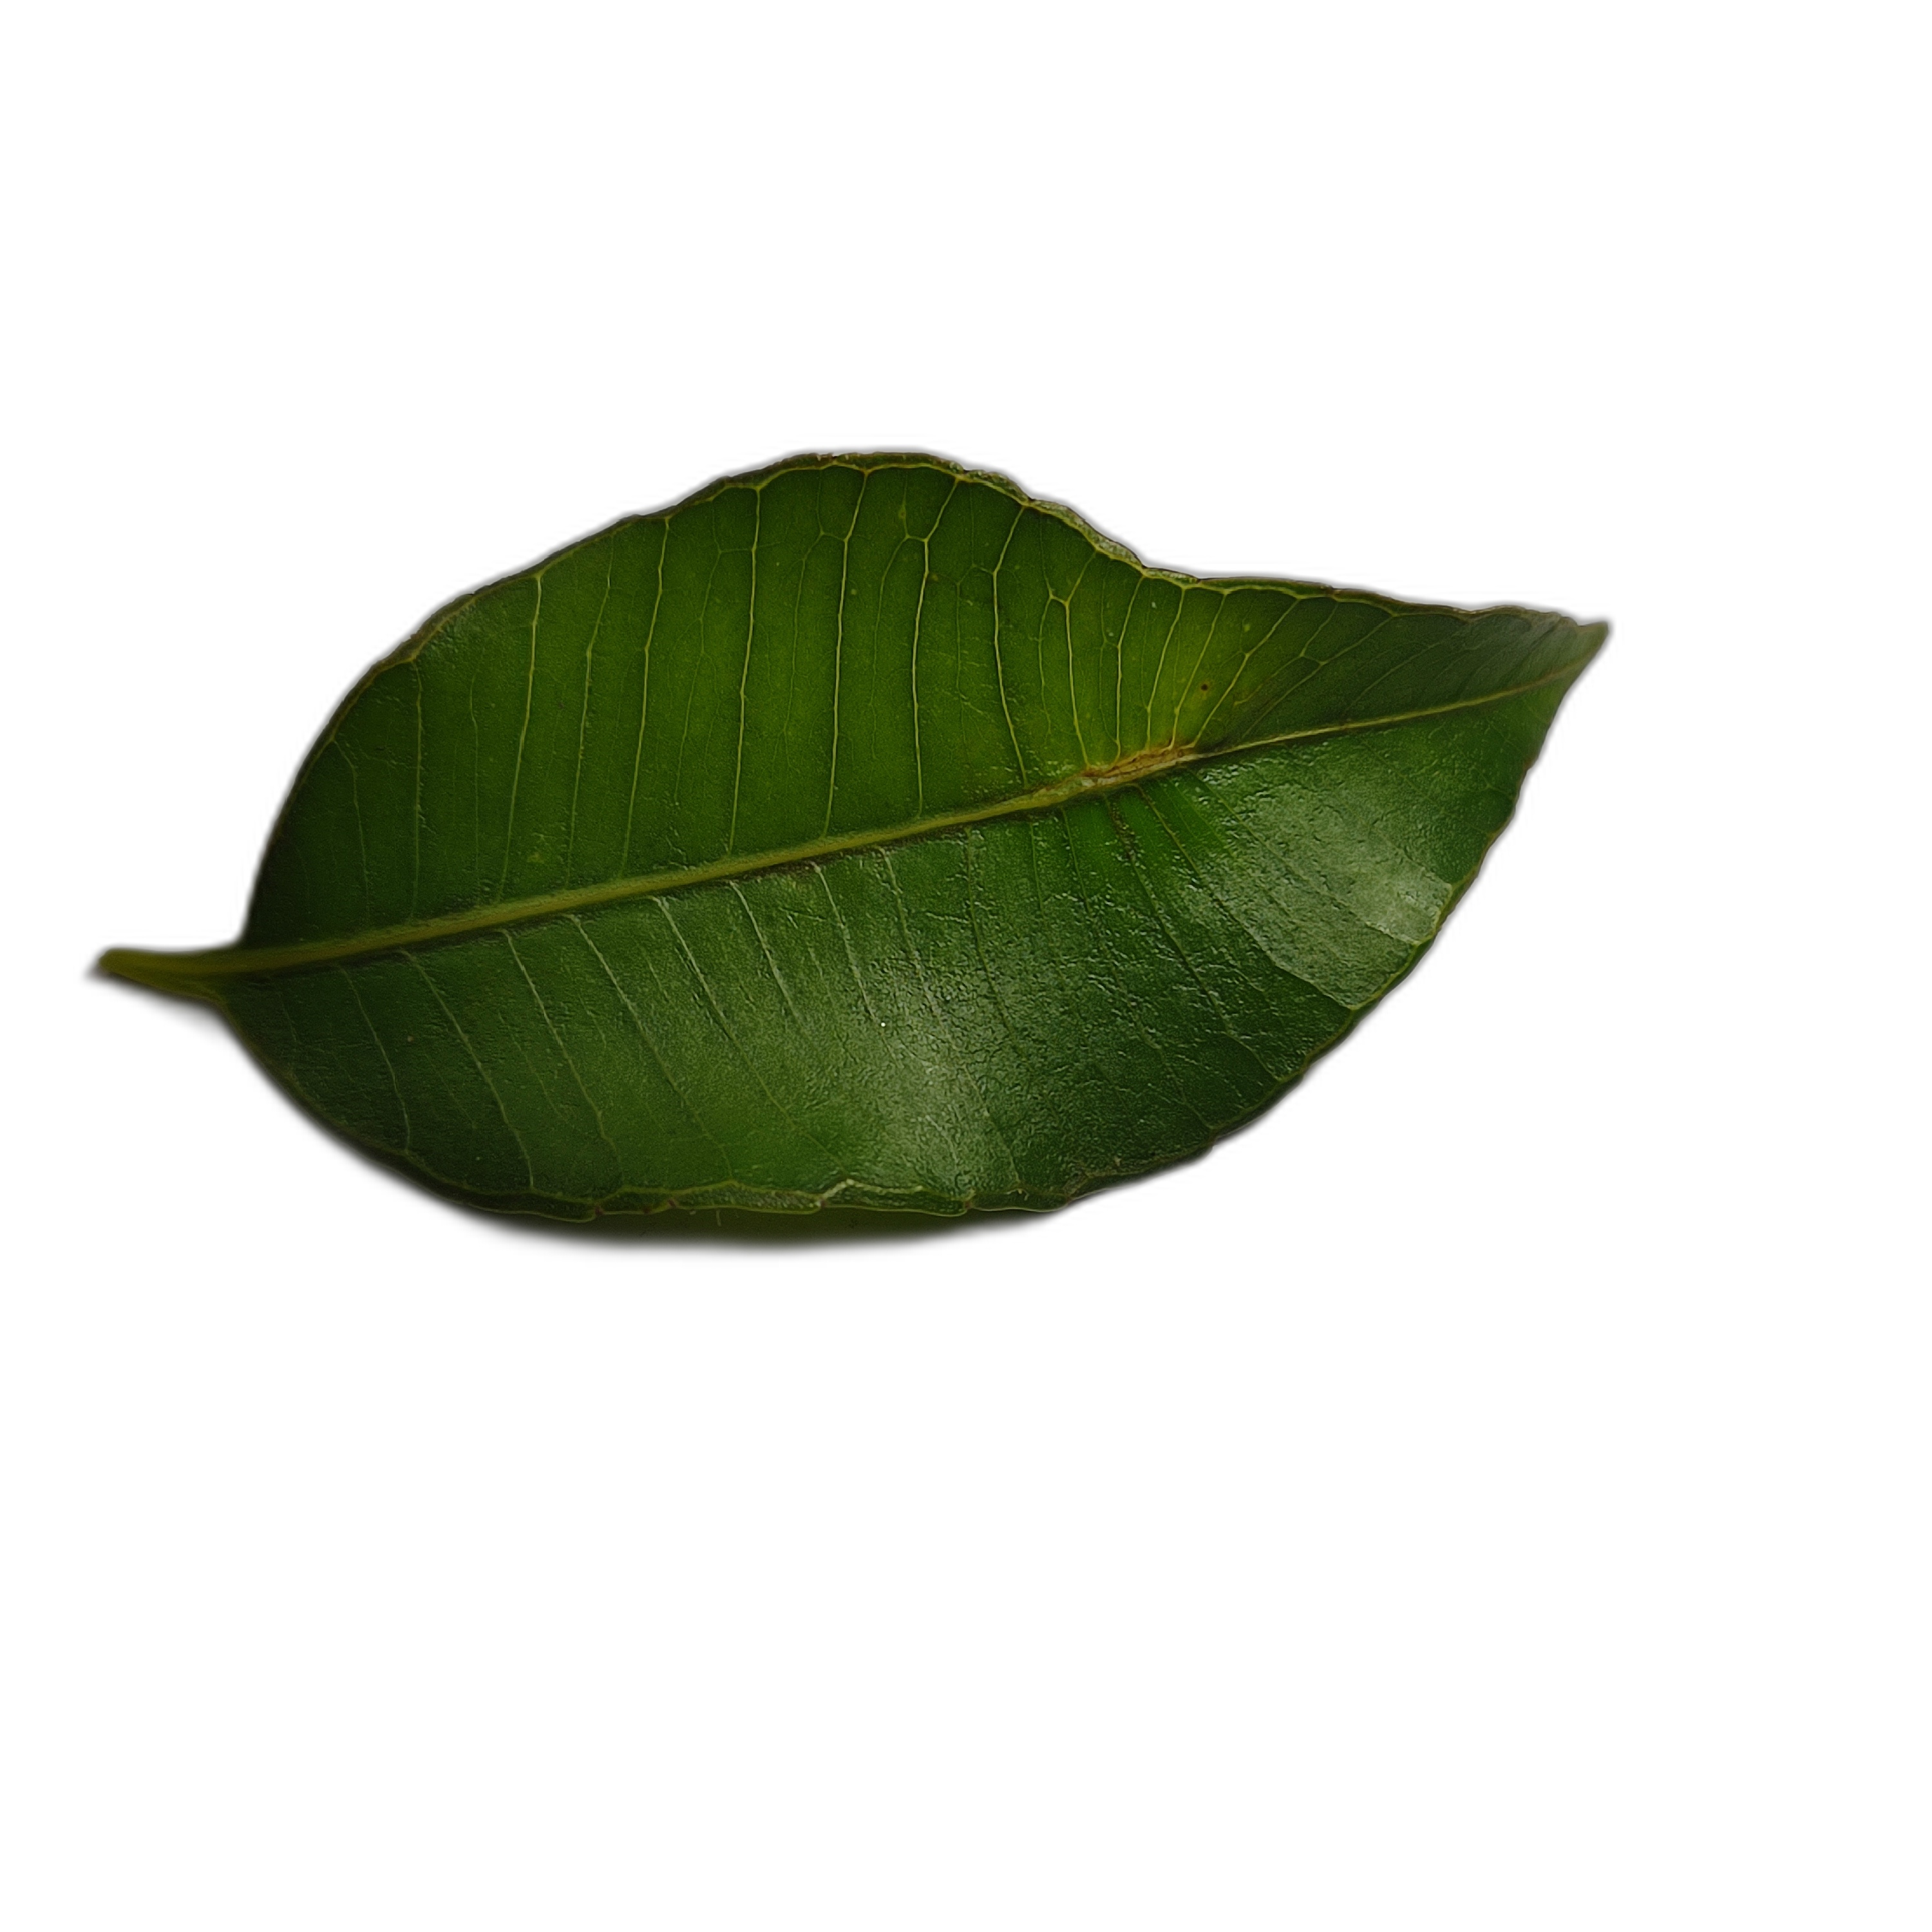
Label: healthy